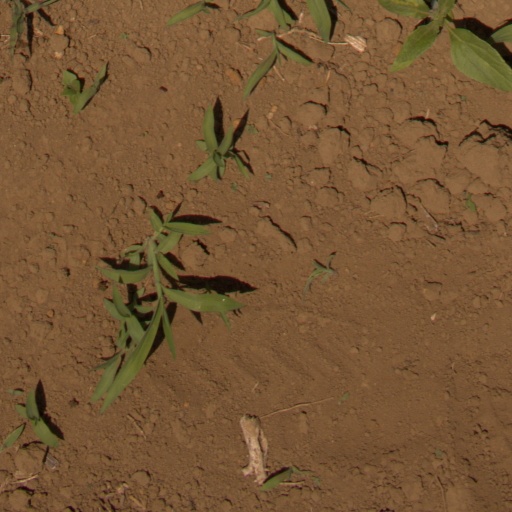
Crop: Jerusalem artichoke